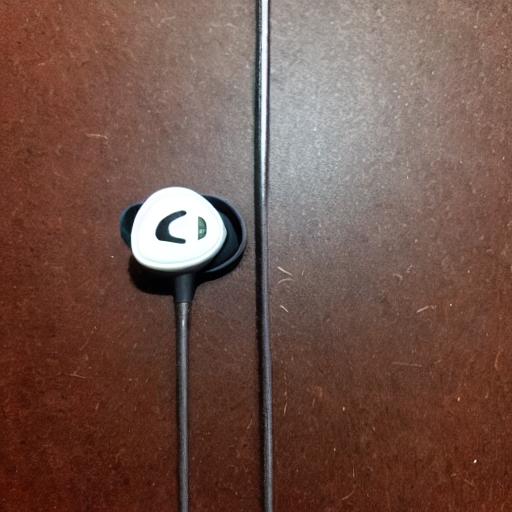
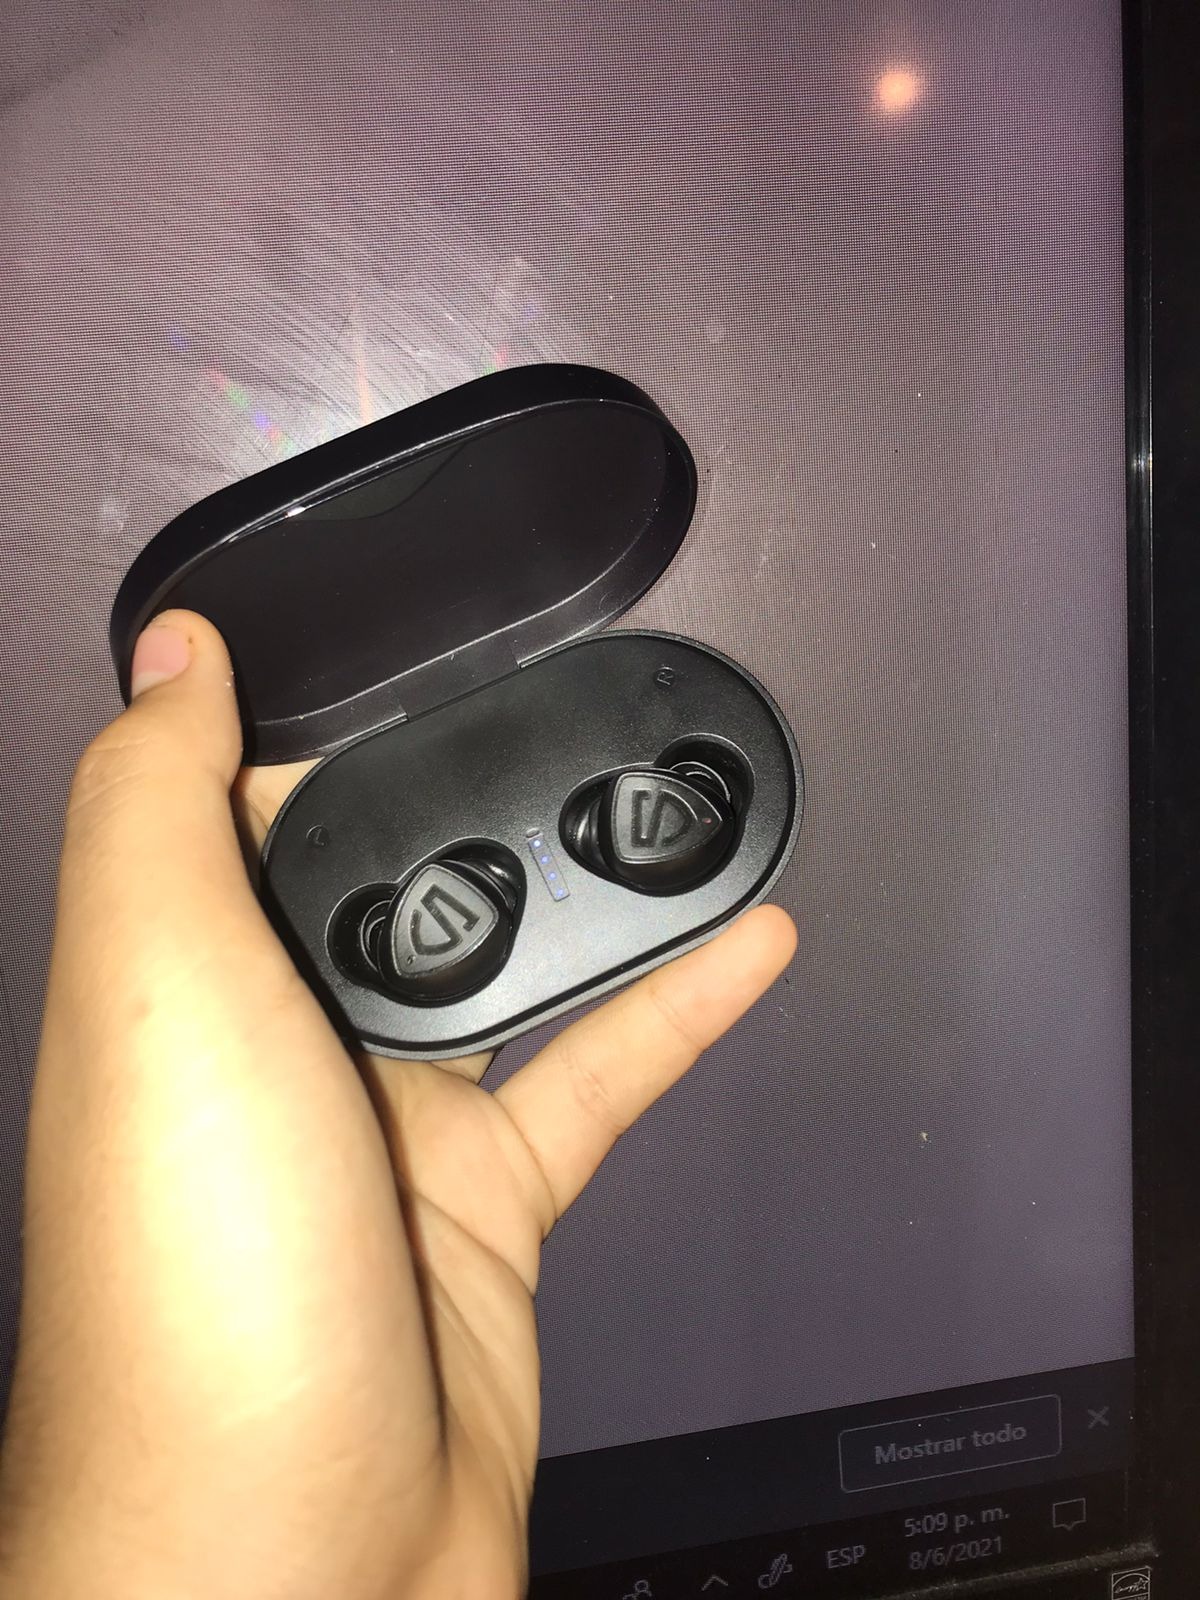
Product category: earbuds
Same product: no